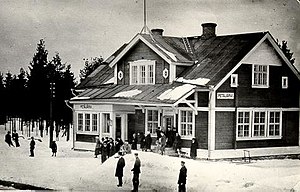
Karelere / Historie / Karelske ASSR
Jernbanestationen i Petajärv. Foto fra 1930-erne.
Karelere er et østersøfinsk folk, hvis traditionelle hjem er Karelen, for størstedelens vedkommende bosatte i den nuværende Karelske republik, Tverkarelen og Sankt Petersborg-området. Kulturelt og sprogligt er de beslægtede med finner og vepser. Mange af de etniske kareler taler karelsk.